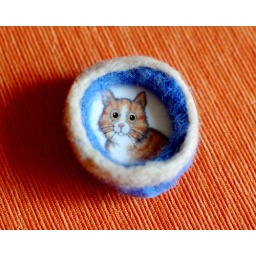
this kitty is actually a fragment of a lovely porcelain plate broken to pieces by my crazy cats)